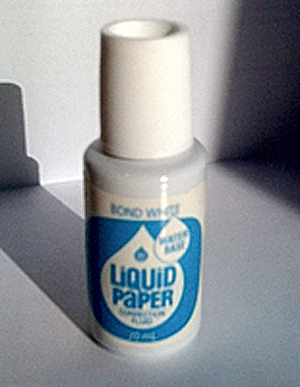
Liquid Paper est une marque de correcteur liquide appartenant à Newell Brands, la première à avoir été brevetée. Utilisé à l'origine pour corriger des erreurs à la machine à écrire, ce correcteur est aujourd'hui plutôt utilisé lors de l'écriture au stylo.